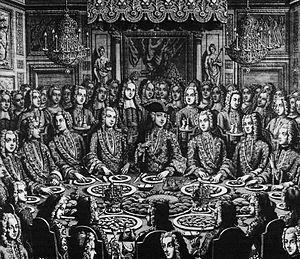
Le Bourbon pointu est une variété de caféier obtenue à partir d'une mutation du caféier d'Arabie décrite dès 1711 par Monsieur d'Hardancourt, secrétaire de la compagnie des Indes, en mission à La Réunion. D'abord appelé Café du Roy selon certaines chroniques, il a ensuite été renommé Café Leroy après la Révolution, du nom d'un de ses premiers cultivateurs, décédé en 1770. Proscrite en 1718 par la Compagnie des Indes, sa culture reprendra vers 1770 avant d'être quasiment décimée en 1880 par une épidémie. Longtemps quasiment disparue, la culture de cette variété du caféier d'Arabie est aujourd'hui relancée à La Réunion, mais aussi en Guadeloupe et en Nouvelle-Calédonie, dans la perspective d'une production haut de gamme.